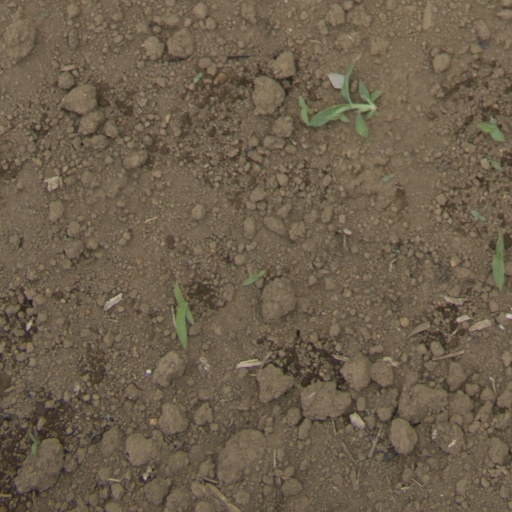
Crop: Jerusalem artichoke